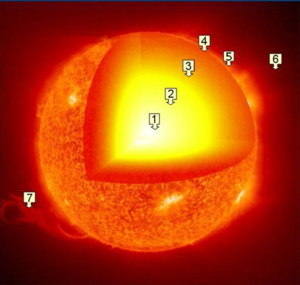
Solens kerne
Solens struktur hvor kernen er nr. 1
Solens kerne siges at gå fra centrum af solen til omkring 0,2 til 0,25 solradier, og det er den varmeste del af solen og solsystemet. Kernen har en massetæthed på 150 g/cm³ ved centrum, og en temperatur på 15 millioner Kelvin. Kernen består af varmt komprimeret gas i plasmaform, ved et tryk på 265 milliarder bar ved kernens centrum.